Geology of Alderley Edge

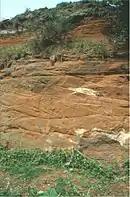
Structure in the Red Moulding Sand

The lower sandstone (Upper Mottled Sandstone) has a full thickness of 305 m generally a reddy brown colour with some white patches, which give it its name, these patches are often associated with organic nuclei. The sandstone has two distinct types, a bright dark red known as the Moulding Sand and mottled paler sandstone. The Moulding Sand is so called after its use in the foundry industry for making the casting moulds. Resting on top is a conglomerate, which attains thickness of 30 m; it is the Engine Vein Conglomerate. These conglomerates are made up of angular grained sands which were laid down in cyclic sequences. This sequence is an upward fining sequence of three or four cycles.